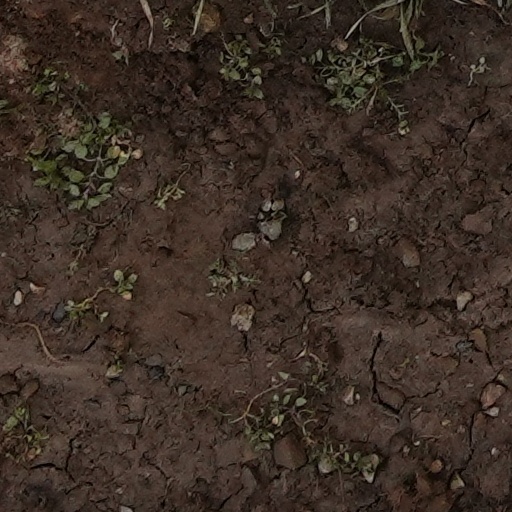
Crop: wheat